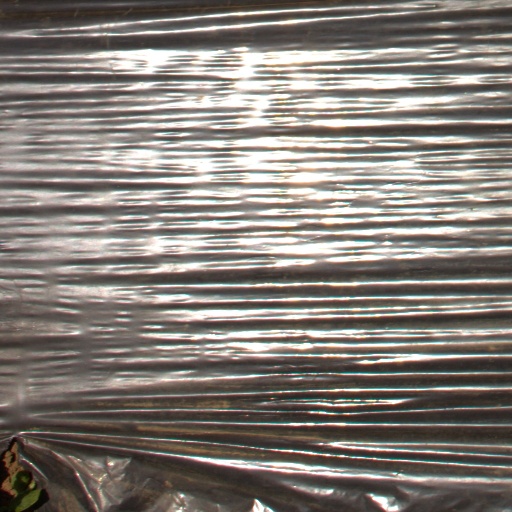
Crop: Jerusalem artichoke